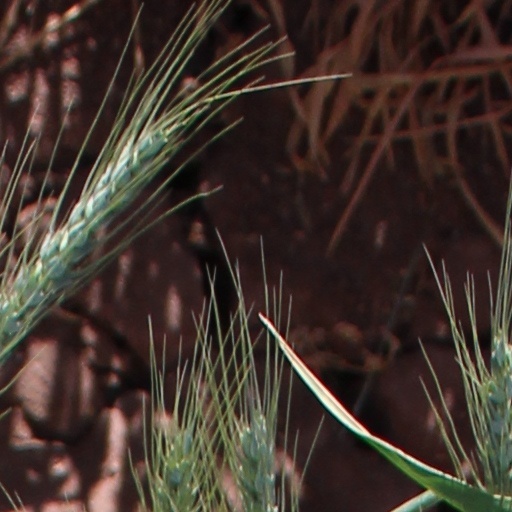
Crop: wheat